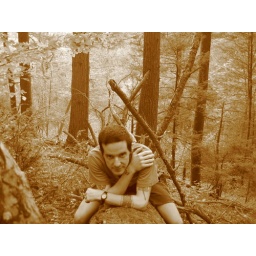
Me by Vicky on dead-ass tree somewhere in the forest at the Delaware Water Gap, PA. October 7, 2007